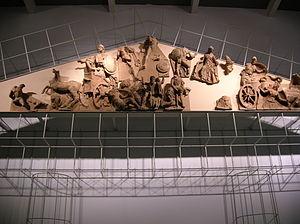
Le Fronton du temple de Talamone est le vestige reconstitué à partir de pièces archéologiques d'un fronton de temple étrusque retrouvé à sur le sommet du Talamonaccio à Talamone, une frazione d'Orbetello dans la province de Grosseto en Toscane.
Le temple de Talamone est un temple étrusque